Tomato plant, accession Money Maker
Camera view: tilt-top (135 deg); turntable rotation: 330 degrees
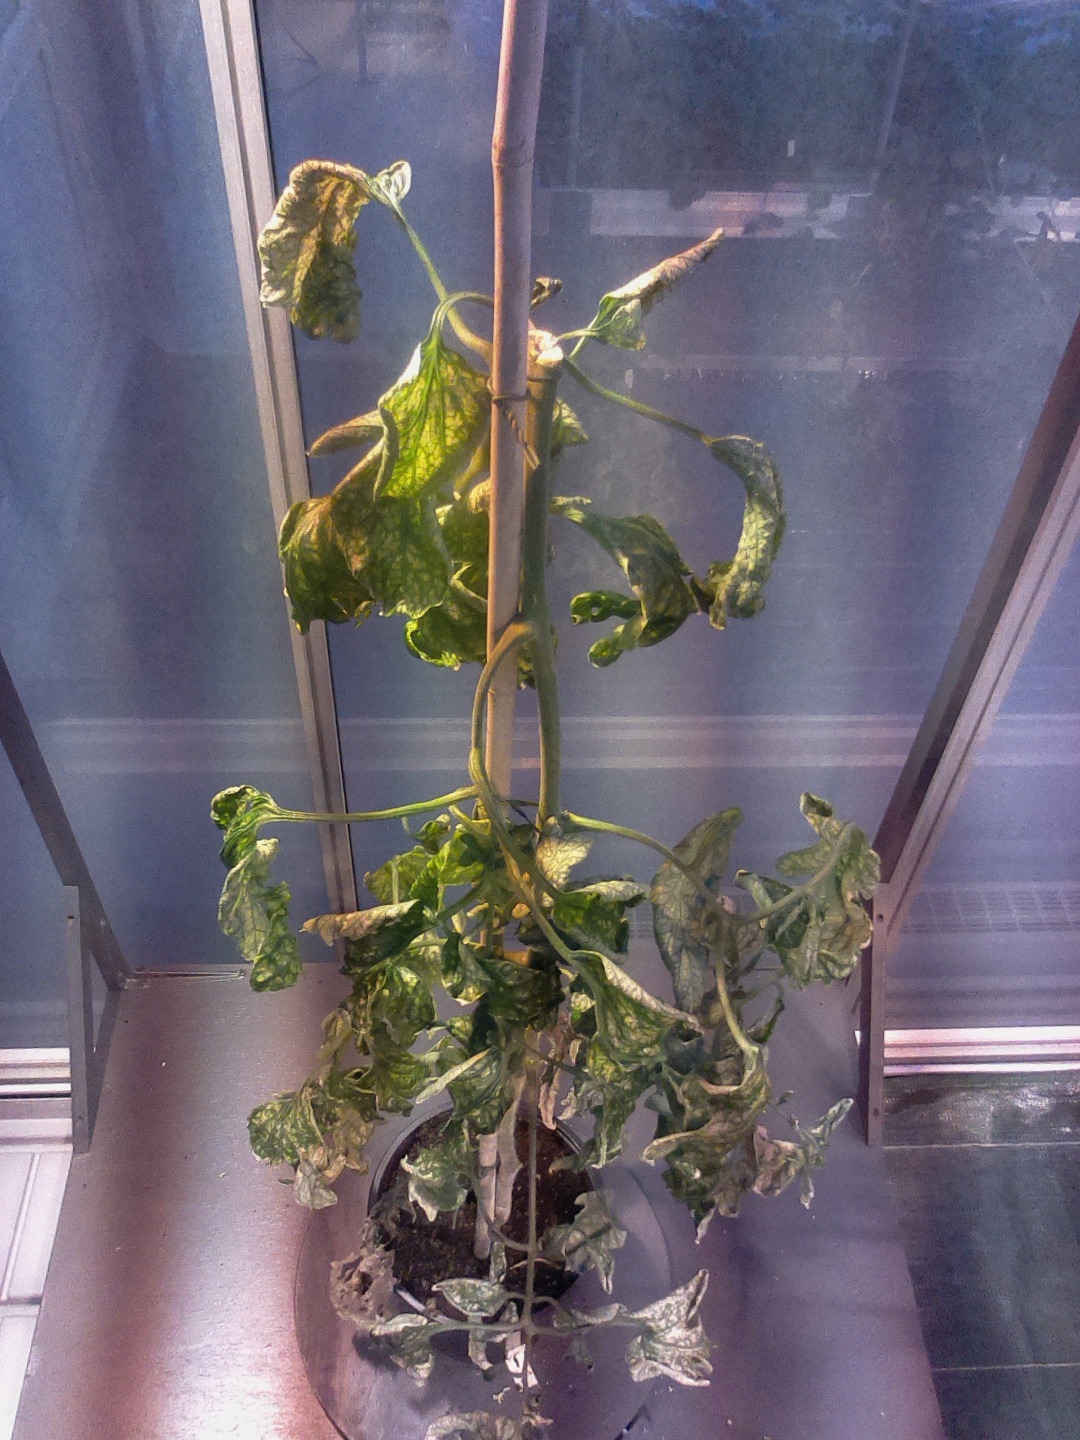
BBCH growth stage 52: 2 inflorescences visible